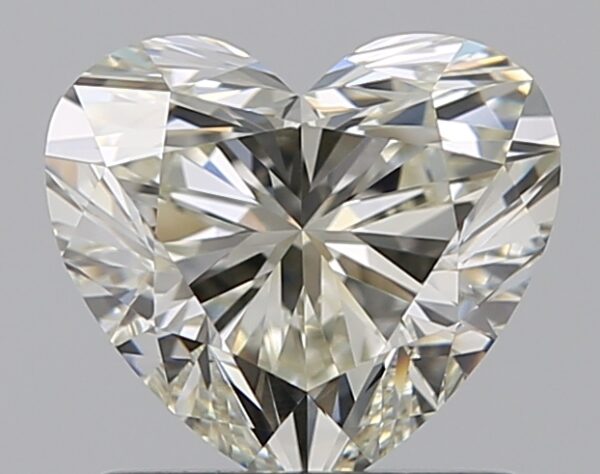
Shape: heart
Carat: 1.01
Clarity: VVS1
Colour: J
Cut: EX
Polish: EX
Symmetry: VG
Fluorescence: ST
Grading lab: GIA
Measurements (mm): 6.13 x 6.8 x 3.99